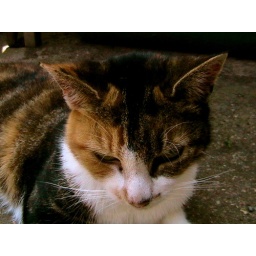
This is my friends' latest addition - Mossy. She's a cute and playful cat rescued from Mossside in Manchester.